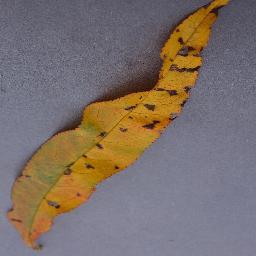
Label: Peach___Bacterial_spot